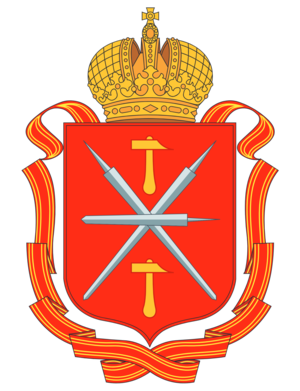
Ruslands føderale enheder / Liste over føderale enheder
Rusland er en føderation, som består af 85 føderale enheder af vidt forskellige størrelser og indbyggerantal. Opbygningen er i hovedsagen en videreførelse af systemet, der eksisterede i Sovjetunionen. Da den nuværende russiske forfatning blev vedtaget i 1993, var der 89 enheder; nogle af disse er siden blevet slået sammen, så der nu er 85 enheder. Der er planer om flere sammenlægninger i fremtiden. Enhederne betegnes enten som en republik, oblast, kraj, autonom oblast, autonom okrug eller føderal by, men har i teorien samme grad af selvstyre. Hver af disse enheder har deres egen leder, deres eget lokale parlament samt to repræsentanter i føderationsparlamentets førstekammer Føderationsrådet.